André the Giant–Hulk Hogan rivalry

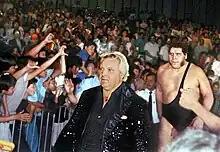
Bobby Heenan (front), a Caucasian man in a black sequin jacket, leads André the Giant to the ring

The André the Giant–Hulk Hogan rivalry was a professional wrestling rivalry between wrestlers André the Giant and Hulk Hogan that took place in the World Wrestling Federation (WWF, now WWE).